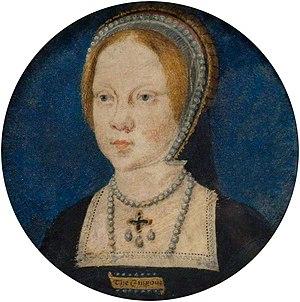
Marie Iʳᵉ, également connue sous le nom de Marie Tudor, née le 18 février 1516 et morte le 17 novembre 1558, est la première reine régnante d'Angleterre et d'Irlande, de 1553 à sa mort, et, par son mari Philippe II, reine d'Espagne, de Sicile et de Naples, duchesse de Bourgogne, de Milan, de Brabant, de Luxembourg et de Limbourg, comtesse de Flandre, de Hainaut et comtesse palatine de Bourgogne.